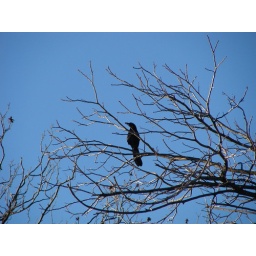
a black bird sitting in the pecan trees that line my street